List of marine aquarium fish species

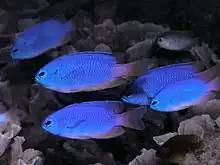
Blue and gold damsel

All Damselfish can be considered reef-safe, sometimes excluding larger, more aggressive Dascyllus varieties. Some Damselfish will host in anemones like clownfish. Most Damselfish are aggressive and difficult to catch once you put them in an aquarium.